Gachalá Emerald

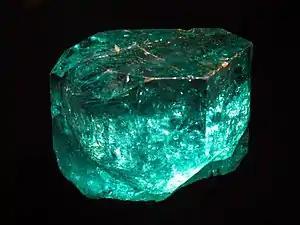
The Gachala Emerald is one of the largest emeralds in the world

The Gachalá Emerald, one of the most valuable and famous emeralds in the world, was found in 1967, in the mine called Vega de San Juan, located in Gachala, a town in Colombia, located from Bogota. Gachalá Chibcha means "place of Gacha." Presently the emerald is in the United States, where it was donated to the Smithsonian Institution by the New York City jeweler, Harry Winston.